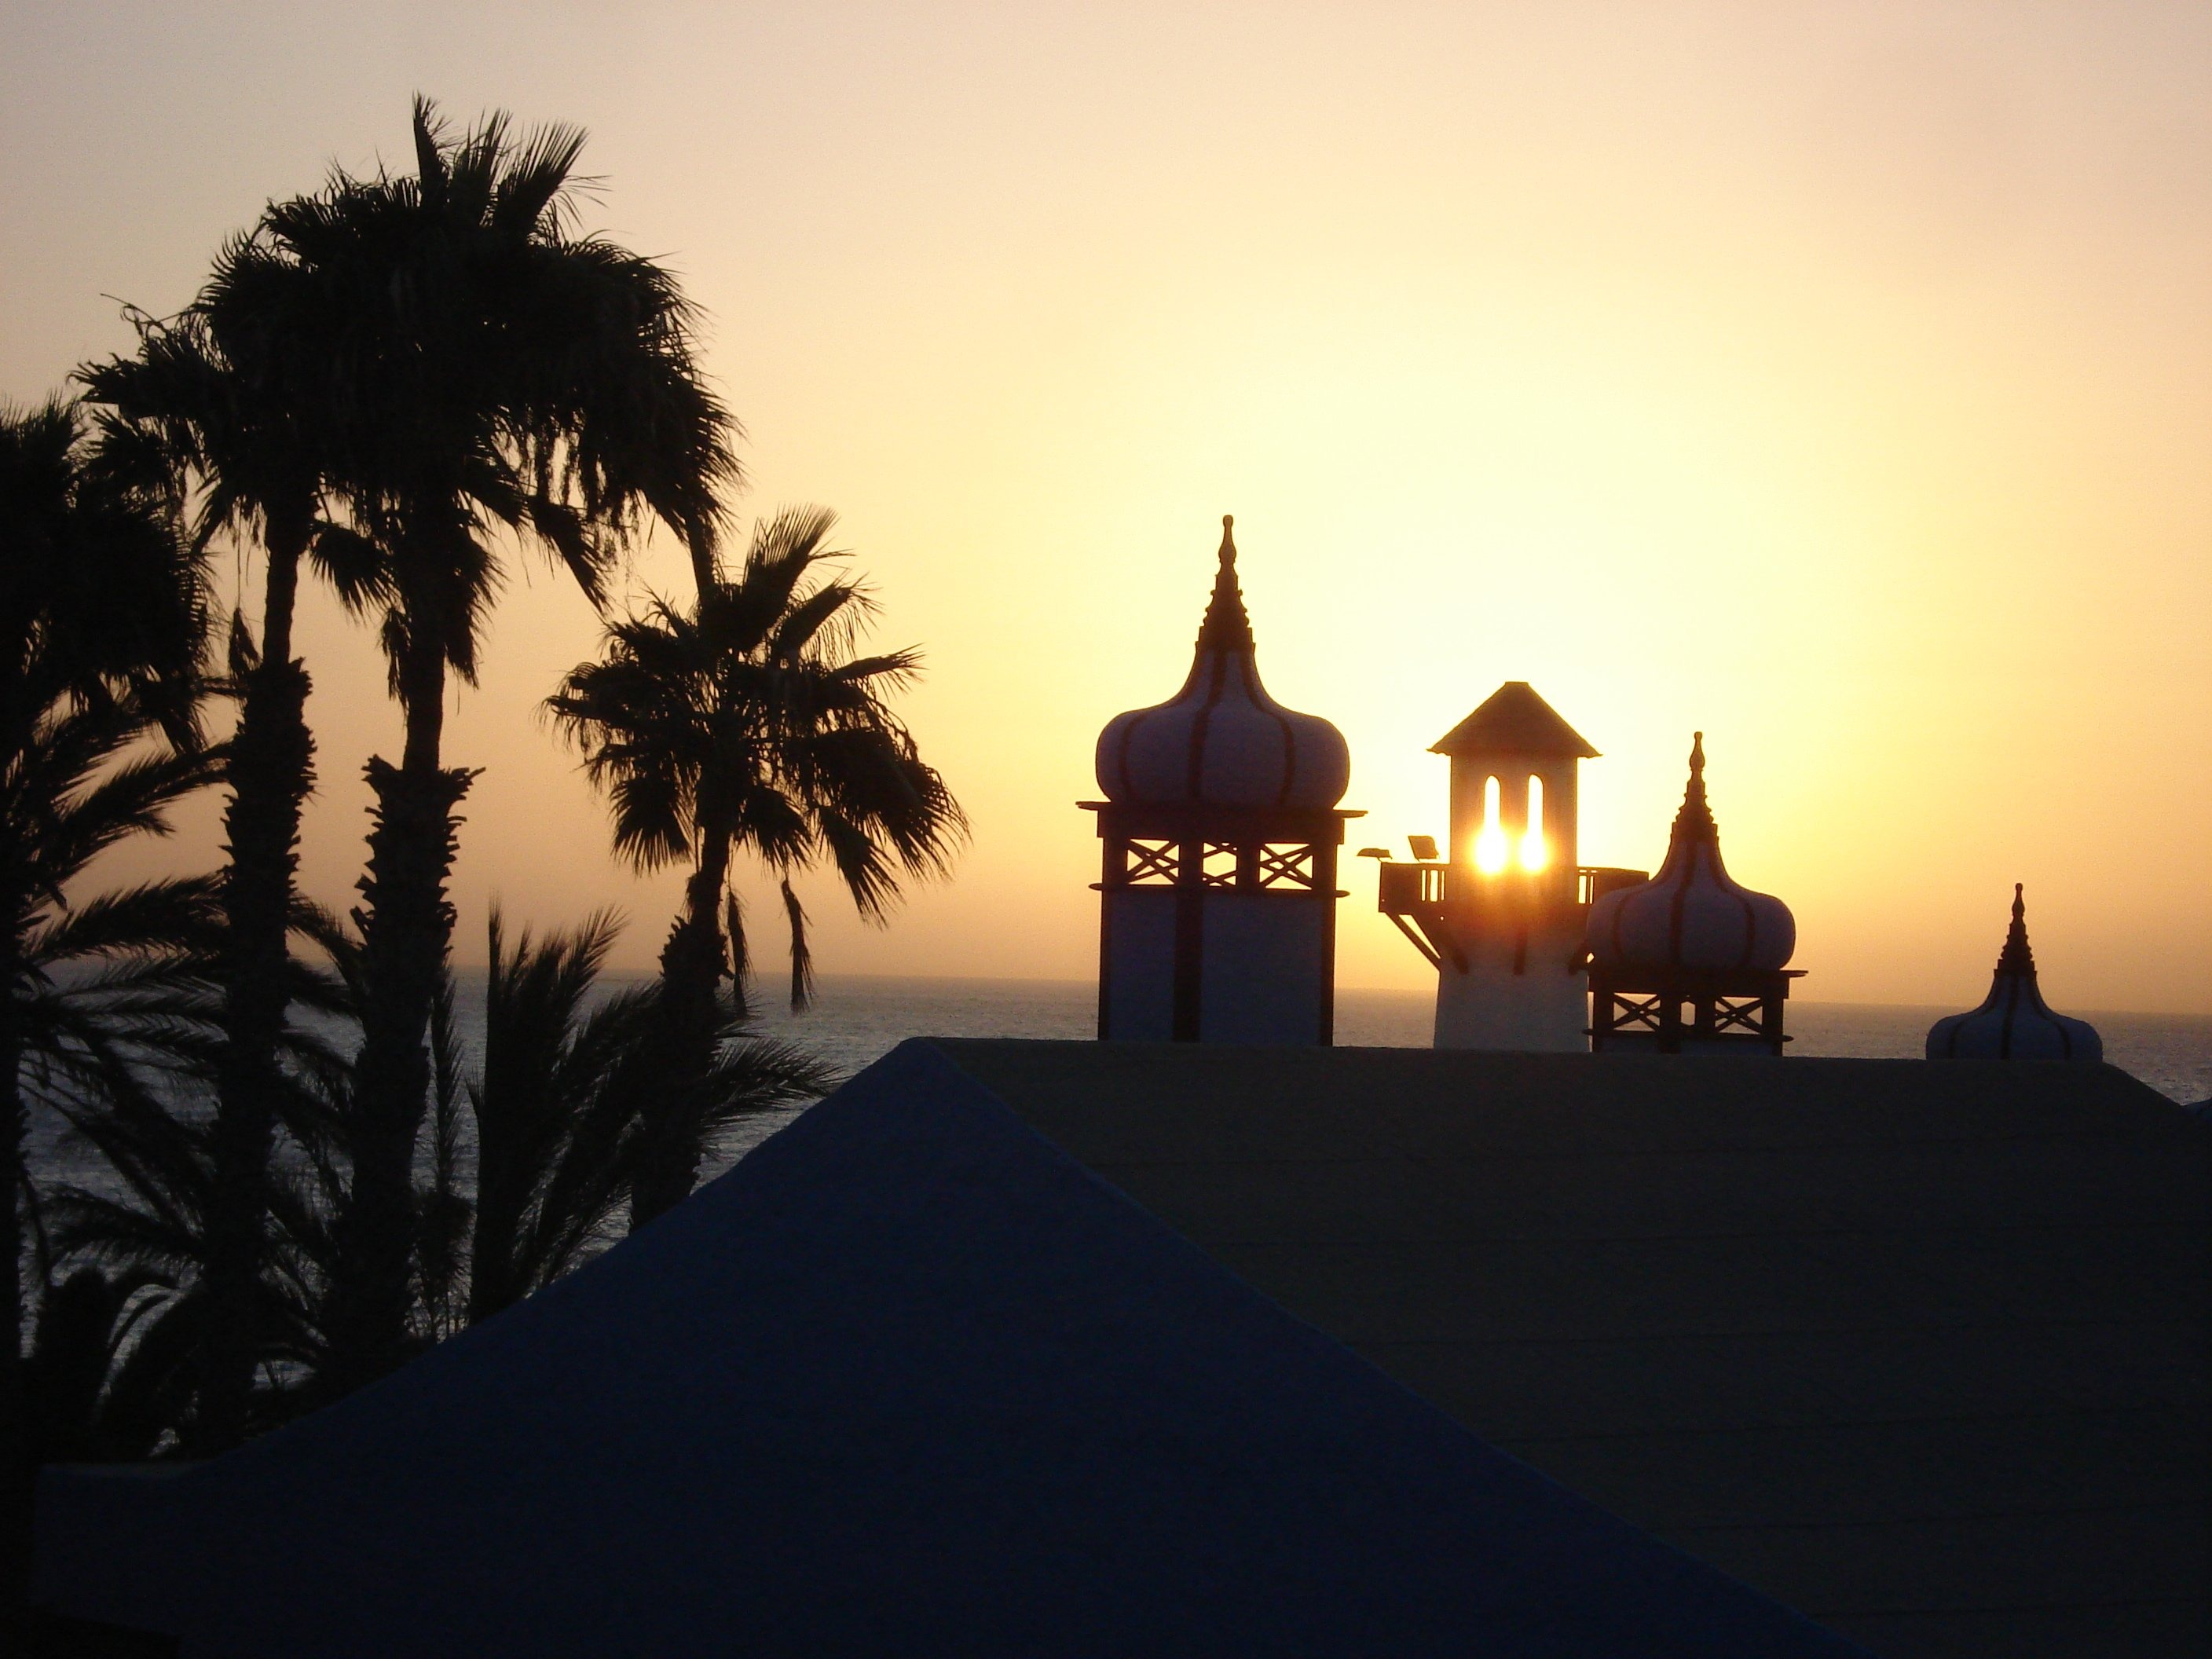
beach, sea, horizon, silhouette, light, sun, sunrise, sunset, night, sunlight, morning, dawn, dusk, evening, romance, mood, abendstimmung, afterglow, arecales